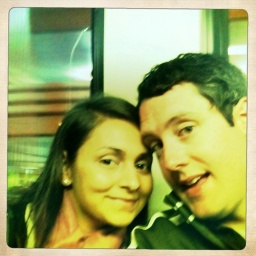
Car to bus to plane to plane to plane and then relax by the lake.